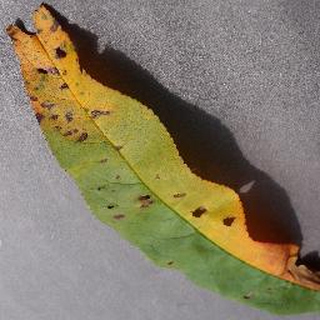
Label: peach_bacterial_spot